Recombinase-mediated cassette exchange

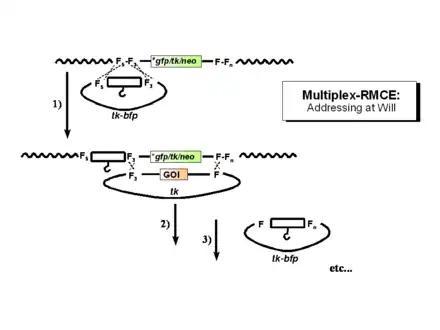
Figure 2: Multiplexing RMCE. In the given example a reporter gene cassette (gfp/tk/neo), flanked by four heterospecific "FRT-"sites (F5/F3-F/Fn) is introduced into the genome. The unique F5/F3 address can then be used to introduce an upstream-regulatory element and the F/Fn address to apply a similar modification at the downstream end. after the expression of the gfp-reporter has been optimized by systematic changes of this type, the central reporter cassette can be exchanged for any ´gene-of-interest´(GOI): the GOI will be flanked by the F3 and F-sites, respectively and introduced accordingly while the flanking elements will remain in place

Multiplexing setups rely on the fact that each F-Fn pair (consisting of a wildtype "FRT" site and a mutant called "n") or each Fn-Fm pair (consisting of two mutants, "m" and "n") constitutes a unique "address" in the genome. A prerequisite are differences in four out of the eight spacer positions (see Figure 1B). If the difference is below this threshold, some cross-interaction between the mutants may occur leading to a faulty deletion of the sequence between the heterospecific (Fm/Fn or F/Fn) sites.